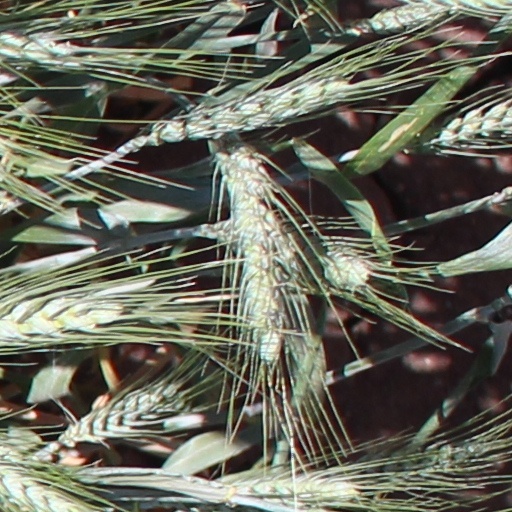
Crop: wheat